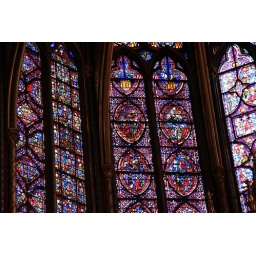
Stained glass windows in Sainte-Chapelle